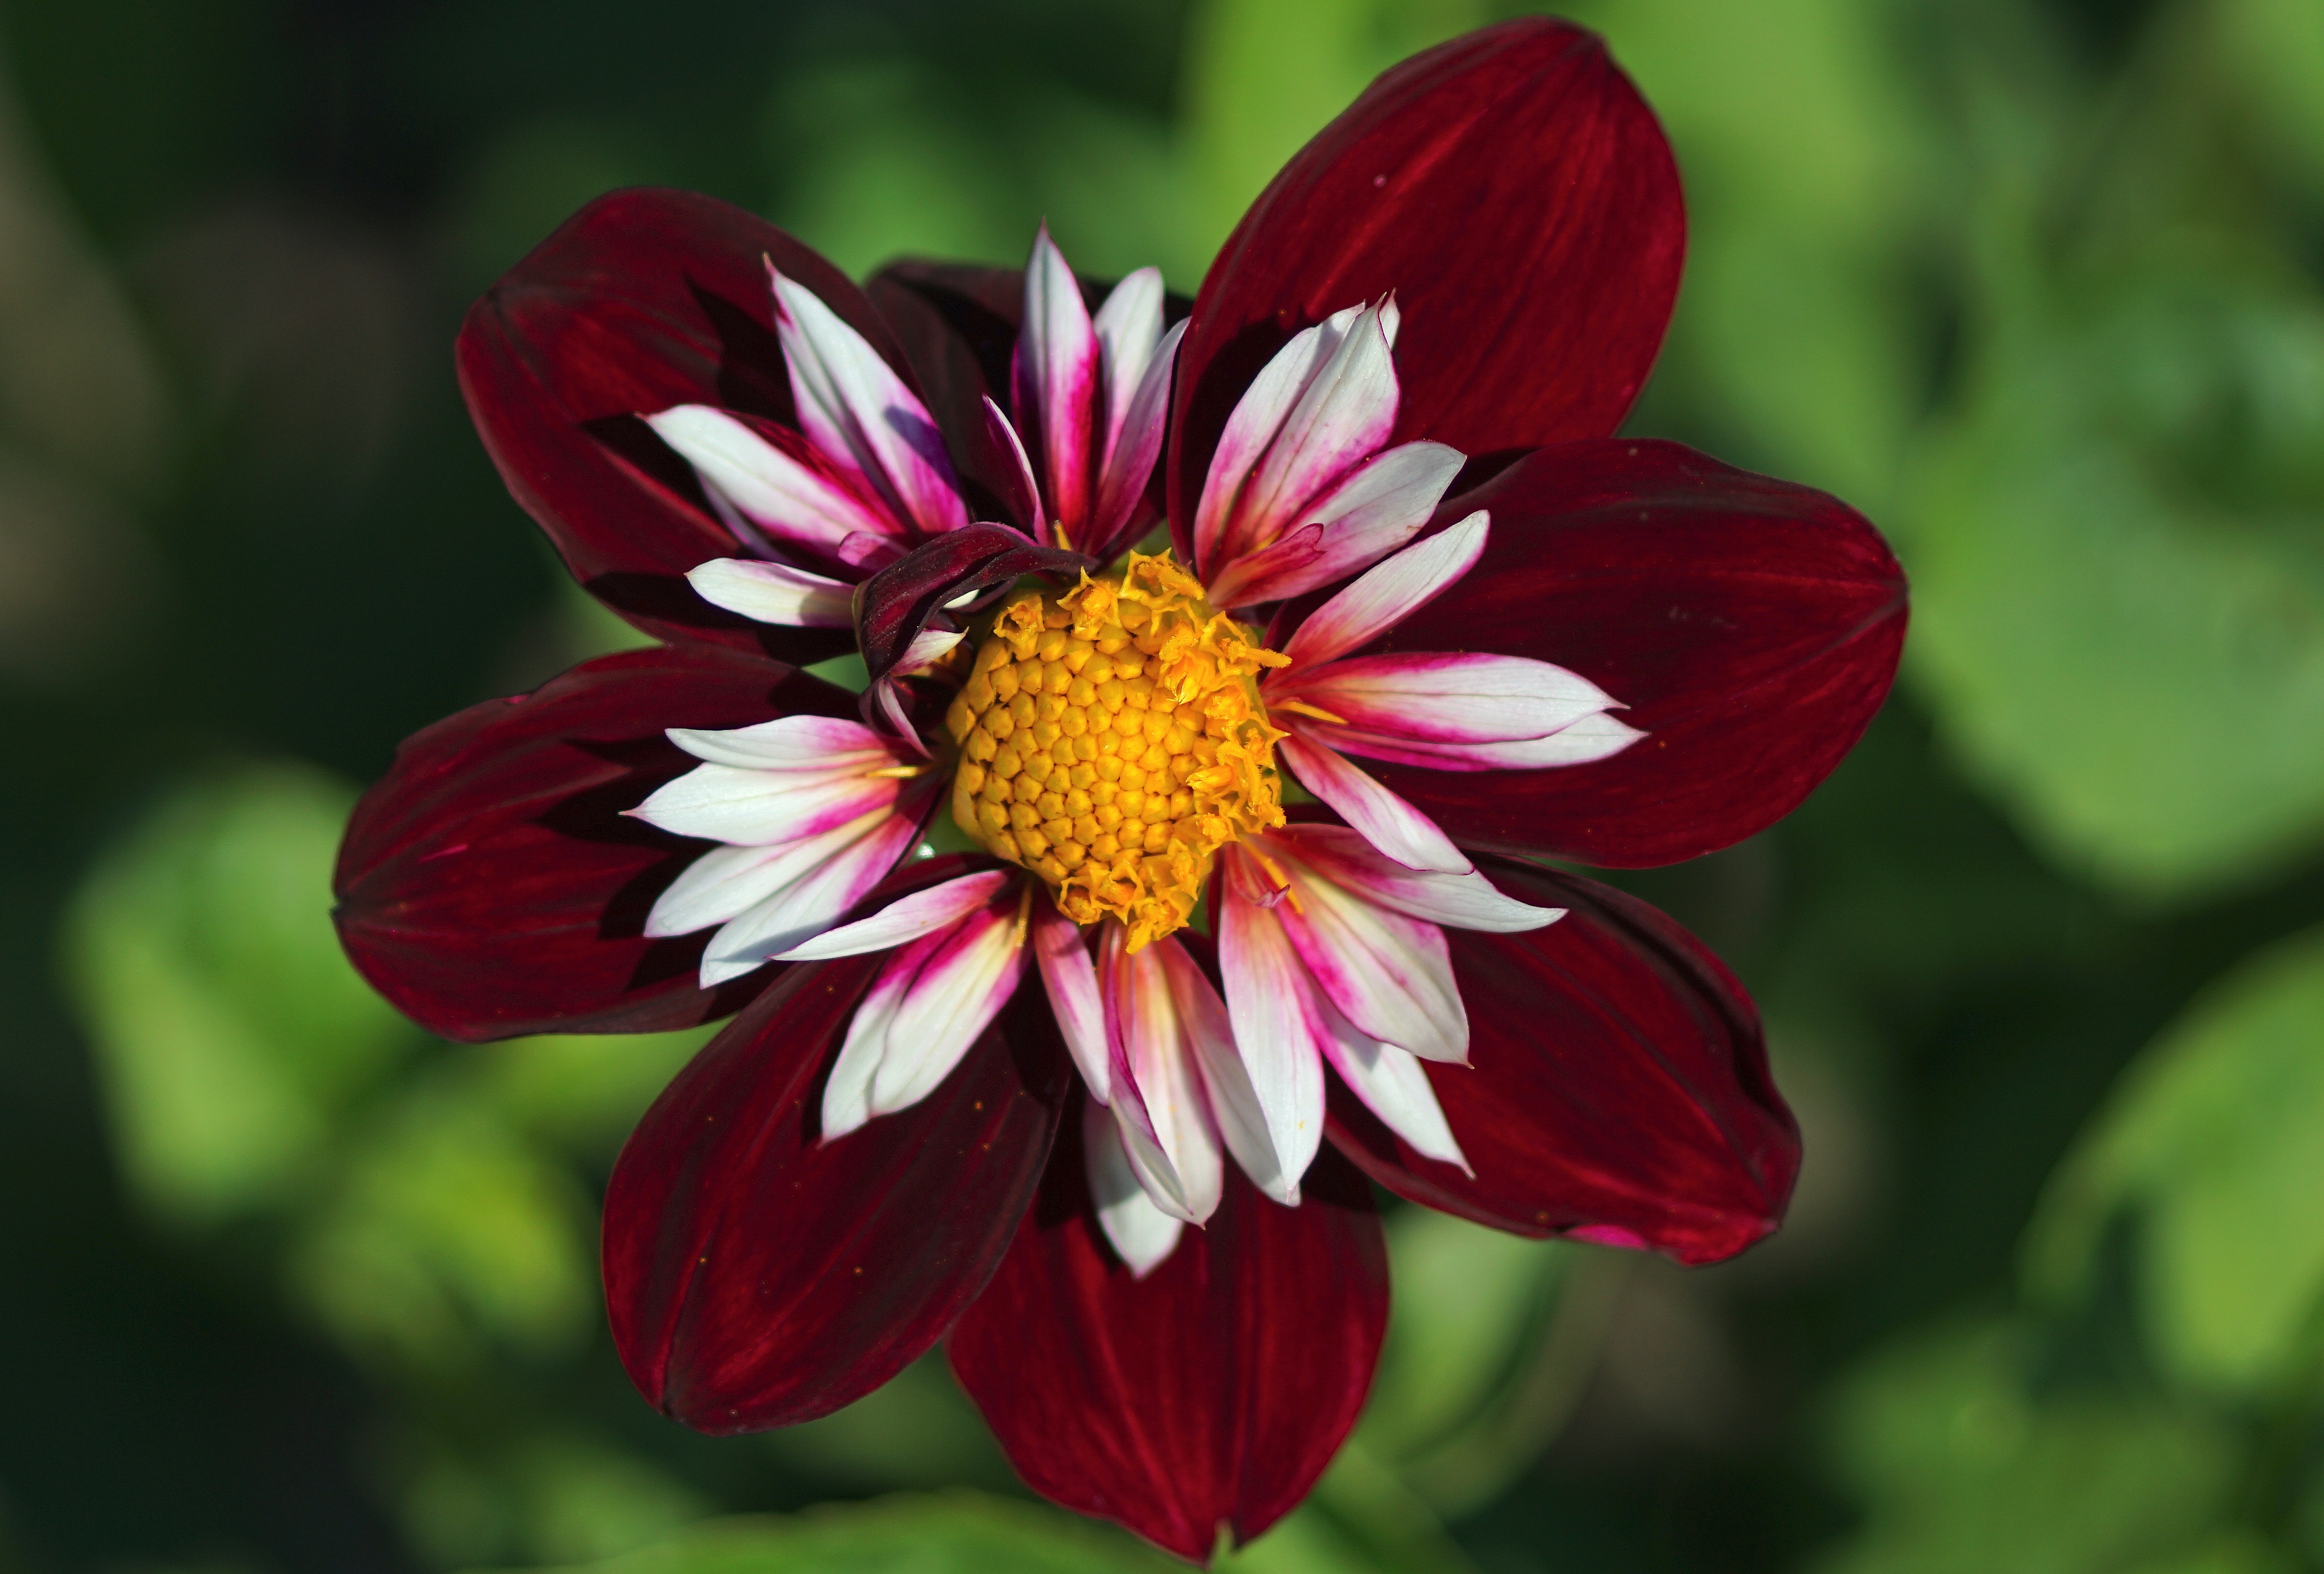
nature, blossom, plant, white, flower, purple, petal, bloom, summer, red, color, macro, autumn, botany, garden, pink, close, flora, dahlia, petals, beautiful, flower garden, late summer, dahlia garden, greeting card, emotion, macro photography, ornamental plant, garden plant, flowering plant, ornamental flower, daisy family, annual plant, land plant, garden cosmos